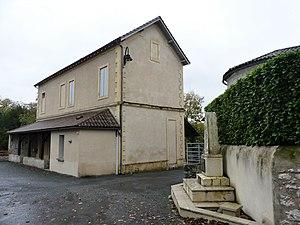
La mairie de Sainte-Eulalie-d'Eymet, Dordogne, France.
Sainte-Eulalie-d'Eymet est une ancienne commune française située dans le département de la Dordogne, en région Nouvelle-Aquitaine.